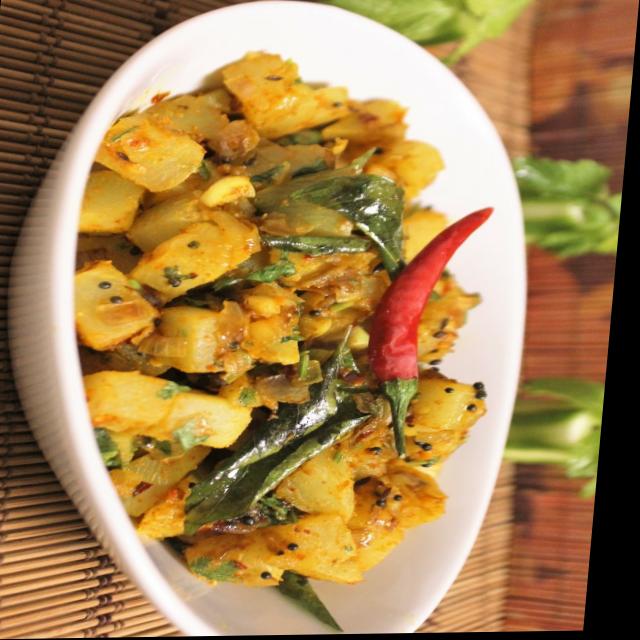
Dish: aloo_masala